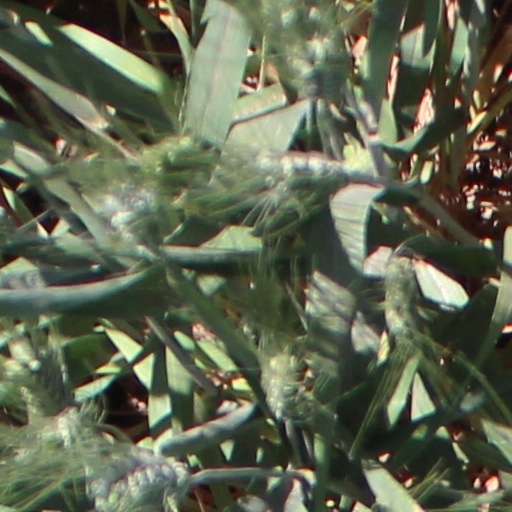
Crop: wheat